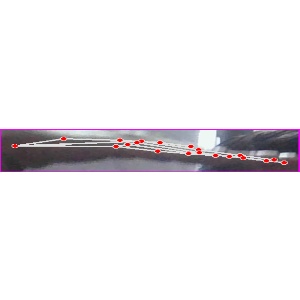
अक्षर: ज